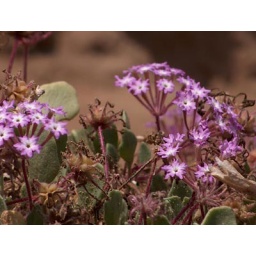
delicate flowers growing on the edge of a ocean cliff in Del Mar, CA